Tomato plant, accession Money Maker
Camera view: horizontal (90 deg, fisheye); turntable rotation: 150 degrees
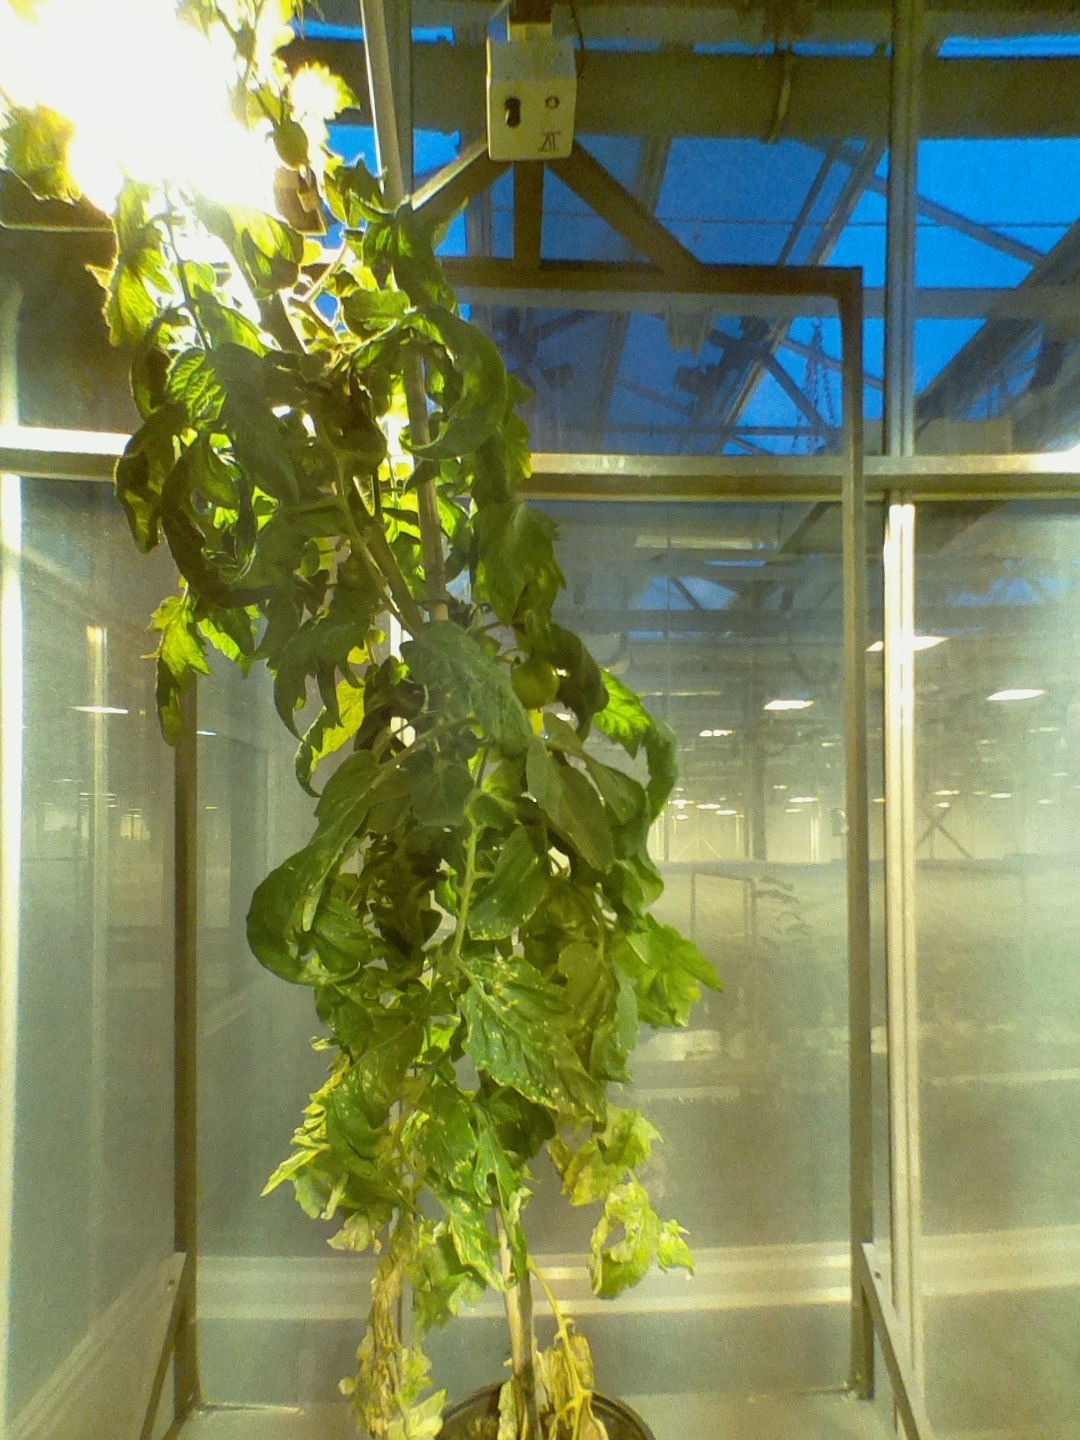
BBCH growth stage 71: 10%-20% of final fruit size